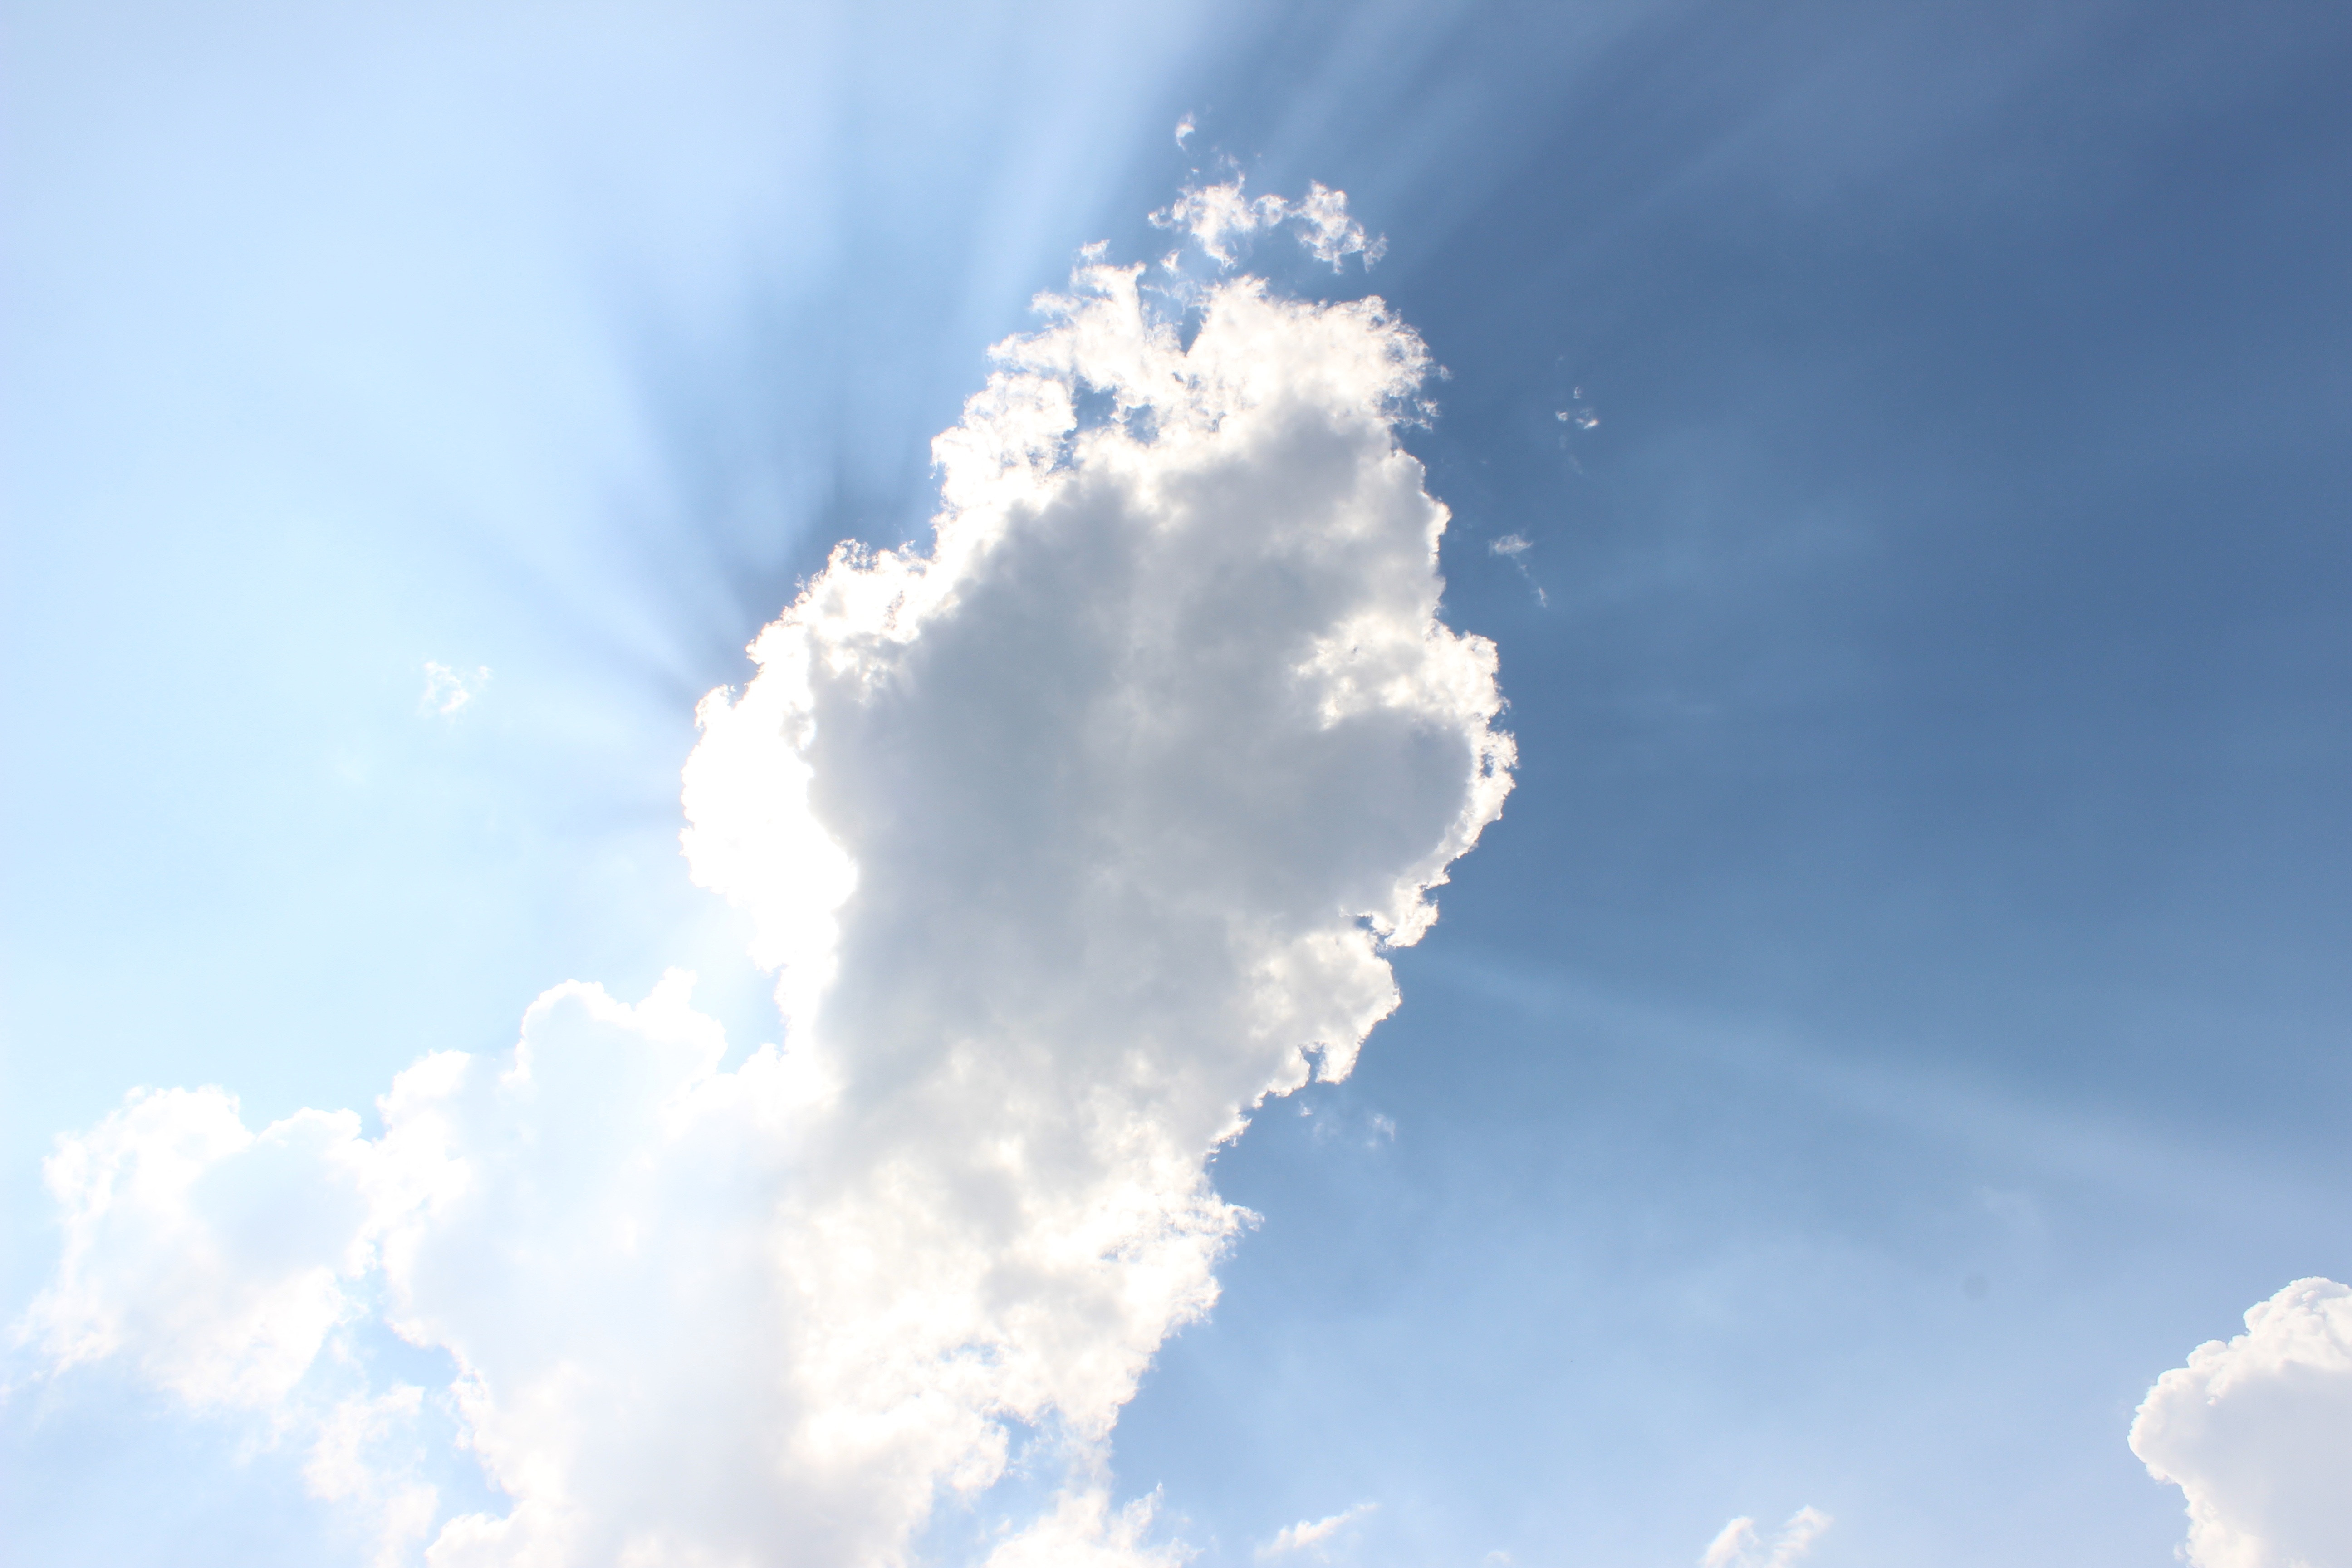
light, cloud, sky, sunrise, sunlight, atmosphere, daytime, cumulus, blue, day light, meteorological phenomenon, atmosphere of earth